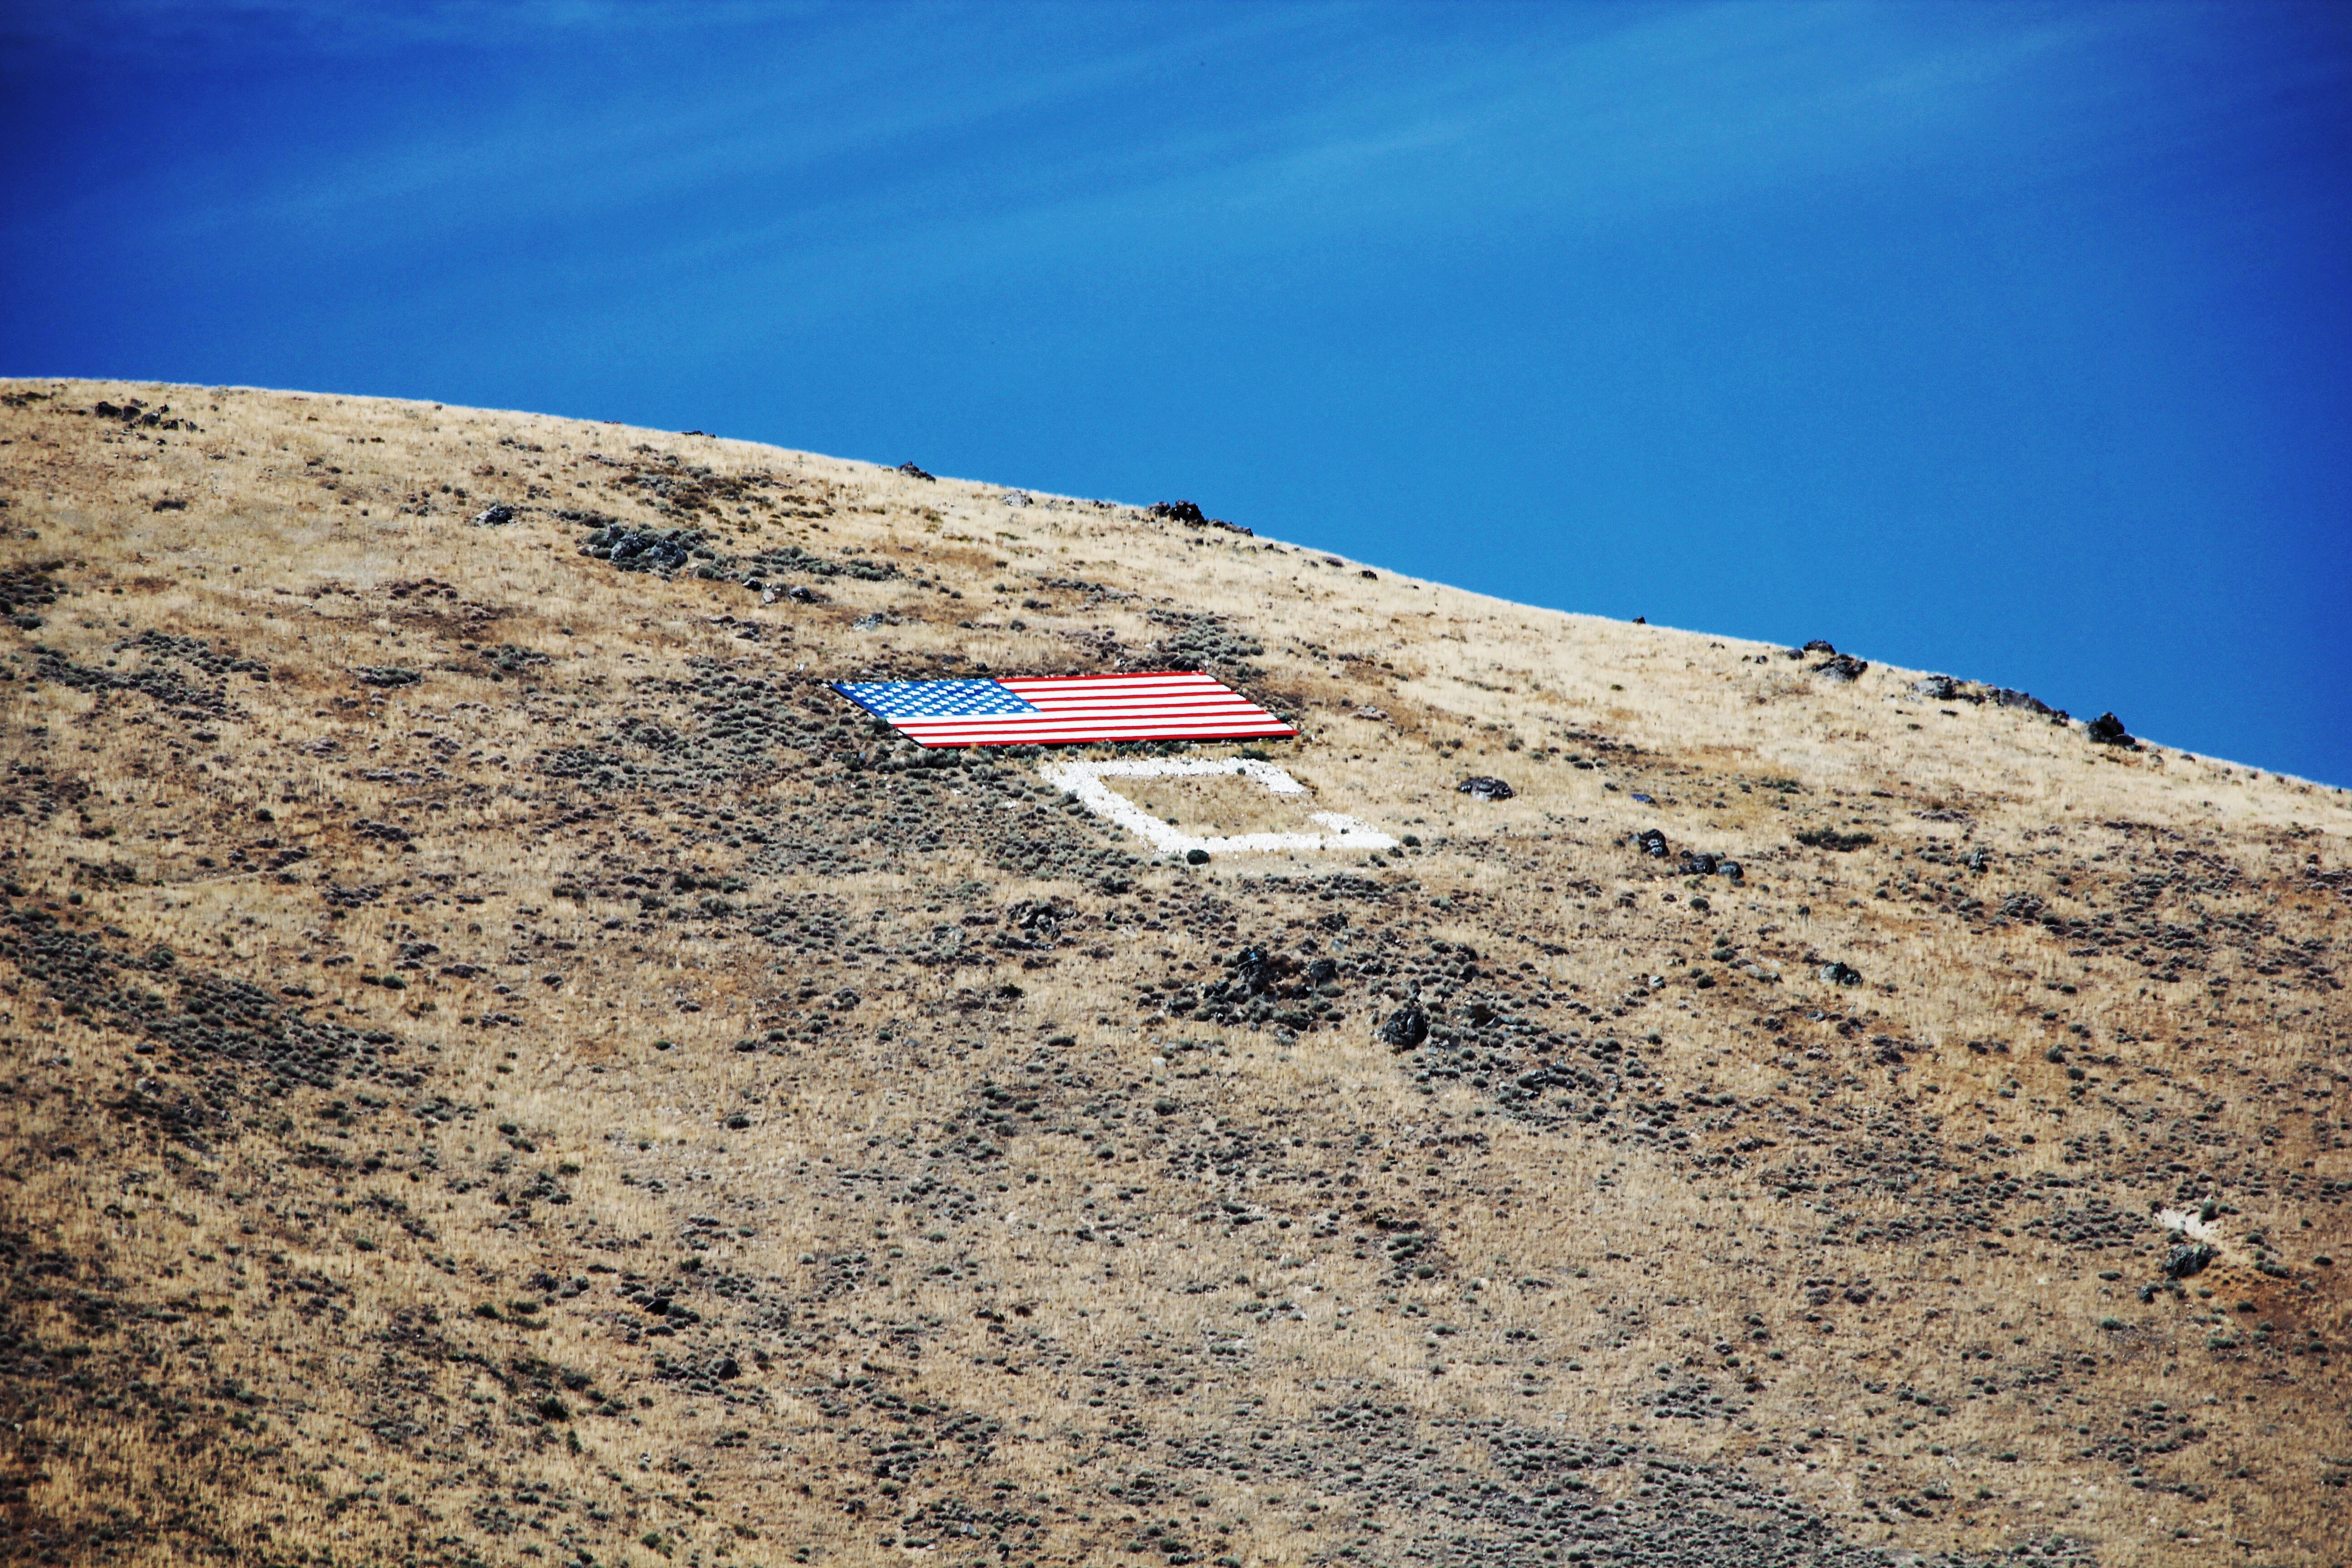
sea, sand, rock, mountain, sky, soil, terrain, summit, geology, aerial photography, atmosphere of earth, mountainous landforms